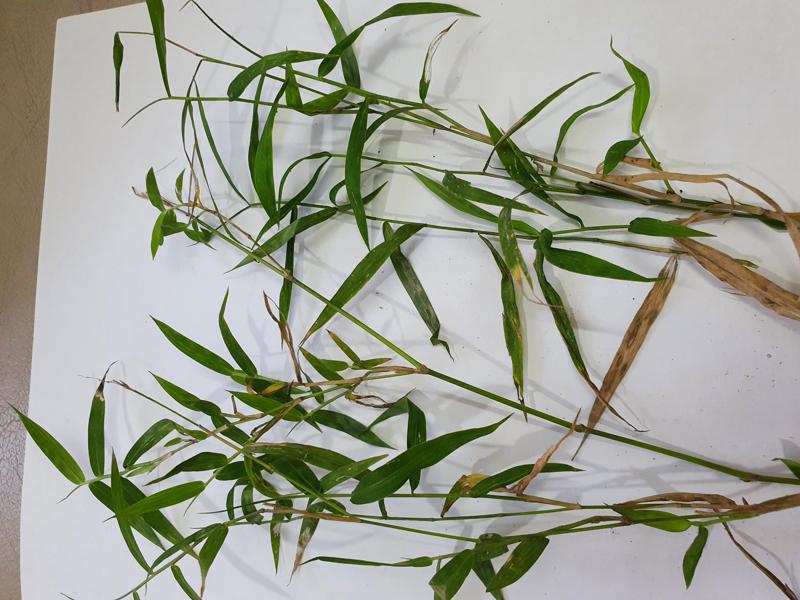
Weed species: Panicum repens